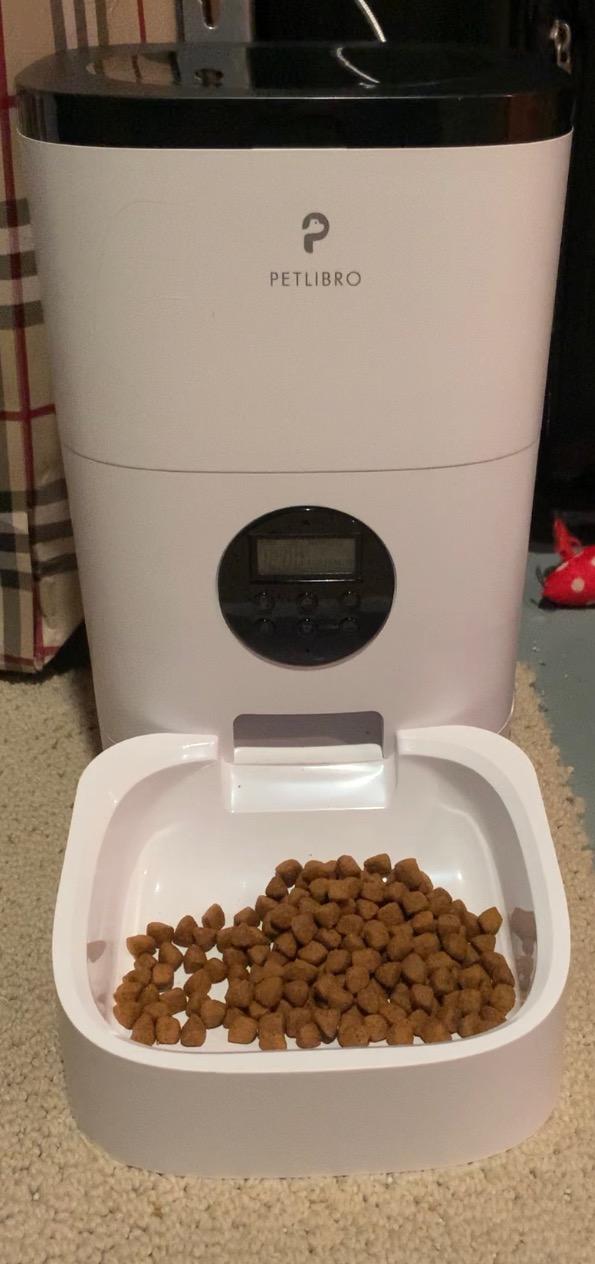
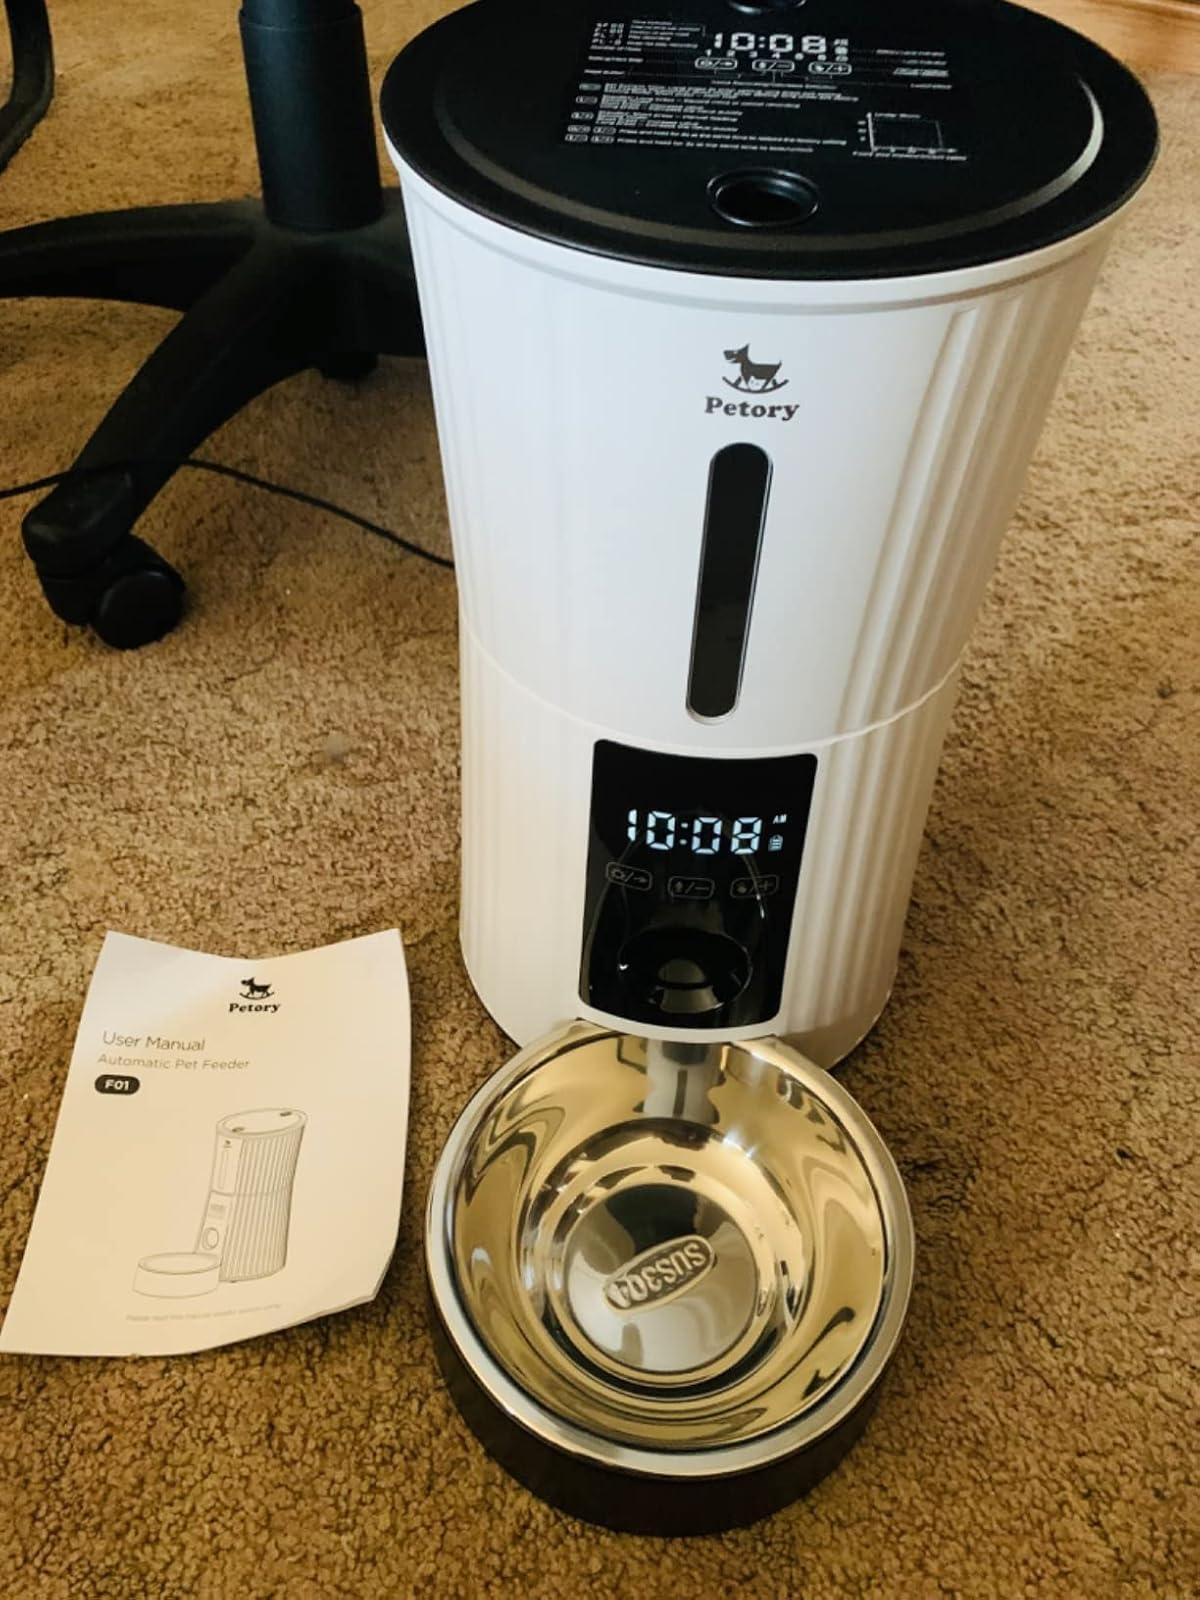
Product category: items_feeder
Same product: no